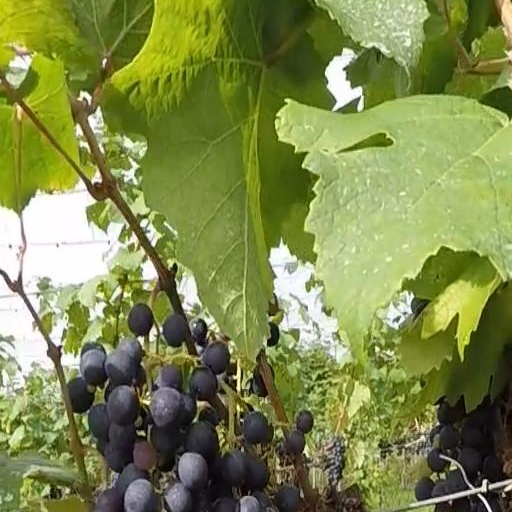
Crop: grape